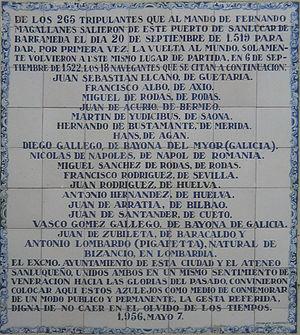
Sanlúcar de Barrameda 2019-2022 est un projet ayant pour but la célébration du 5ᵉ centenaire de la 1ʳᵉ circumnavigation de la Terre, du 20 septembre 2019 au 6 septembre 2022, dates les plus importantes de cet événement. Cette commémoration, qui vise à avoir une participation significative des jeunes, sera centré et basée à Sanlúcar de Barrameda, province de Cadix, en Espagne.